Mawanella

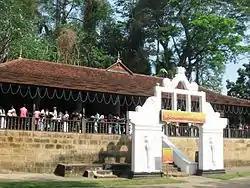
Aluthnuwara Dedimunda Devalaya in Mawanella

Mawanella is a town which belongs to the Kegalle district in the Sabaragamuwa Province of Sri Lanka. It lies between Kegalle and Kadugannawa along the Colombo-Kandy road. The area consists of four administrative areas, namely Mawanella, Aranayake, Rambukkana and Hemmathagama.